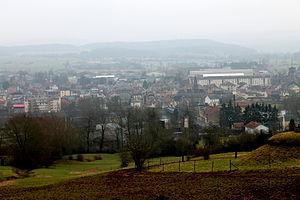
Vue de Donchery, de la route de la Croix-Piot.
Donchery, nommée aussi parfois Donchery-sur-Meuse, est une commune française située dans le département des Ardennes en région Grand Est.